Anna C. Diller Opera House

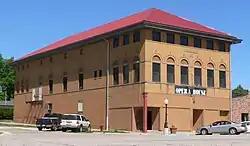
The building in 2013

The Anna C. Diller Opera House is a historic three-story building in Diller, Nebraska. It was built as a two-part commercial block in 1912 thanks to a donation by Anne C. Diller, whose late husband William H. Oilier had co-founded Diller. Inside, there is a 42 feet wide by 67 feet long auditorium with a 20 feet wide by 14 feet high proscenium arch. The building has been listed on the National Register of Historic Places since July 6, 1988.